Dolichovespula sylvestris

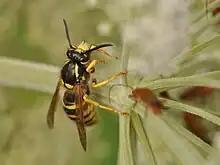

"Dolichovespula sylvestris" can reach a length of in workers, of in queens and of in males. This medium-sized species has the typical drawing of black and yellow stripes of many social wasps. The head and the thorax are predominantly black with yellow drawings. The abdomen is black with transverse yellow bands. The wings are slightly brownish. The distance between mandible and lower edge of the compound eye (oculo-malar space) is the same or longer than width of antennal scape. The large eyes are C-shaped, as they have a strong cut in the edge. At the top of the head there are three small ocelli. This species can be identified by its solid yellow face with a single small, central, black dot on the clypeus, a thorax with long lateral hairs, and two posterior yellow spots.